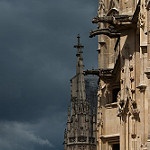
Scene: Outdoor